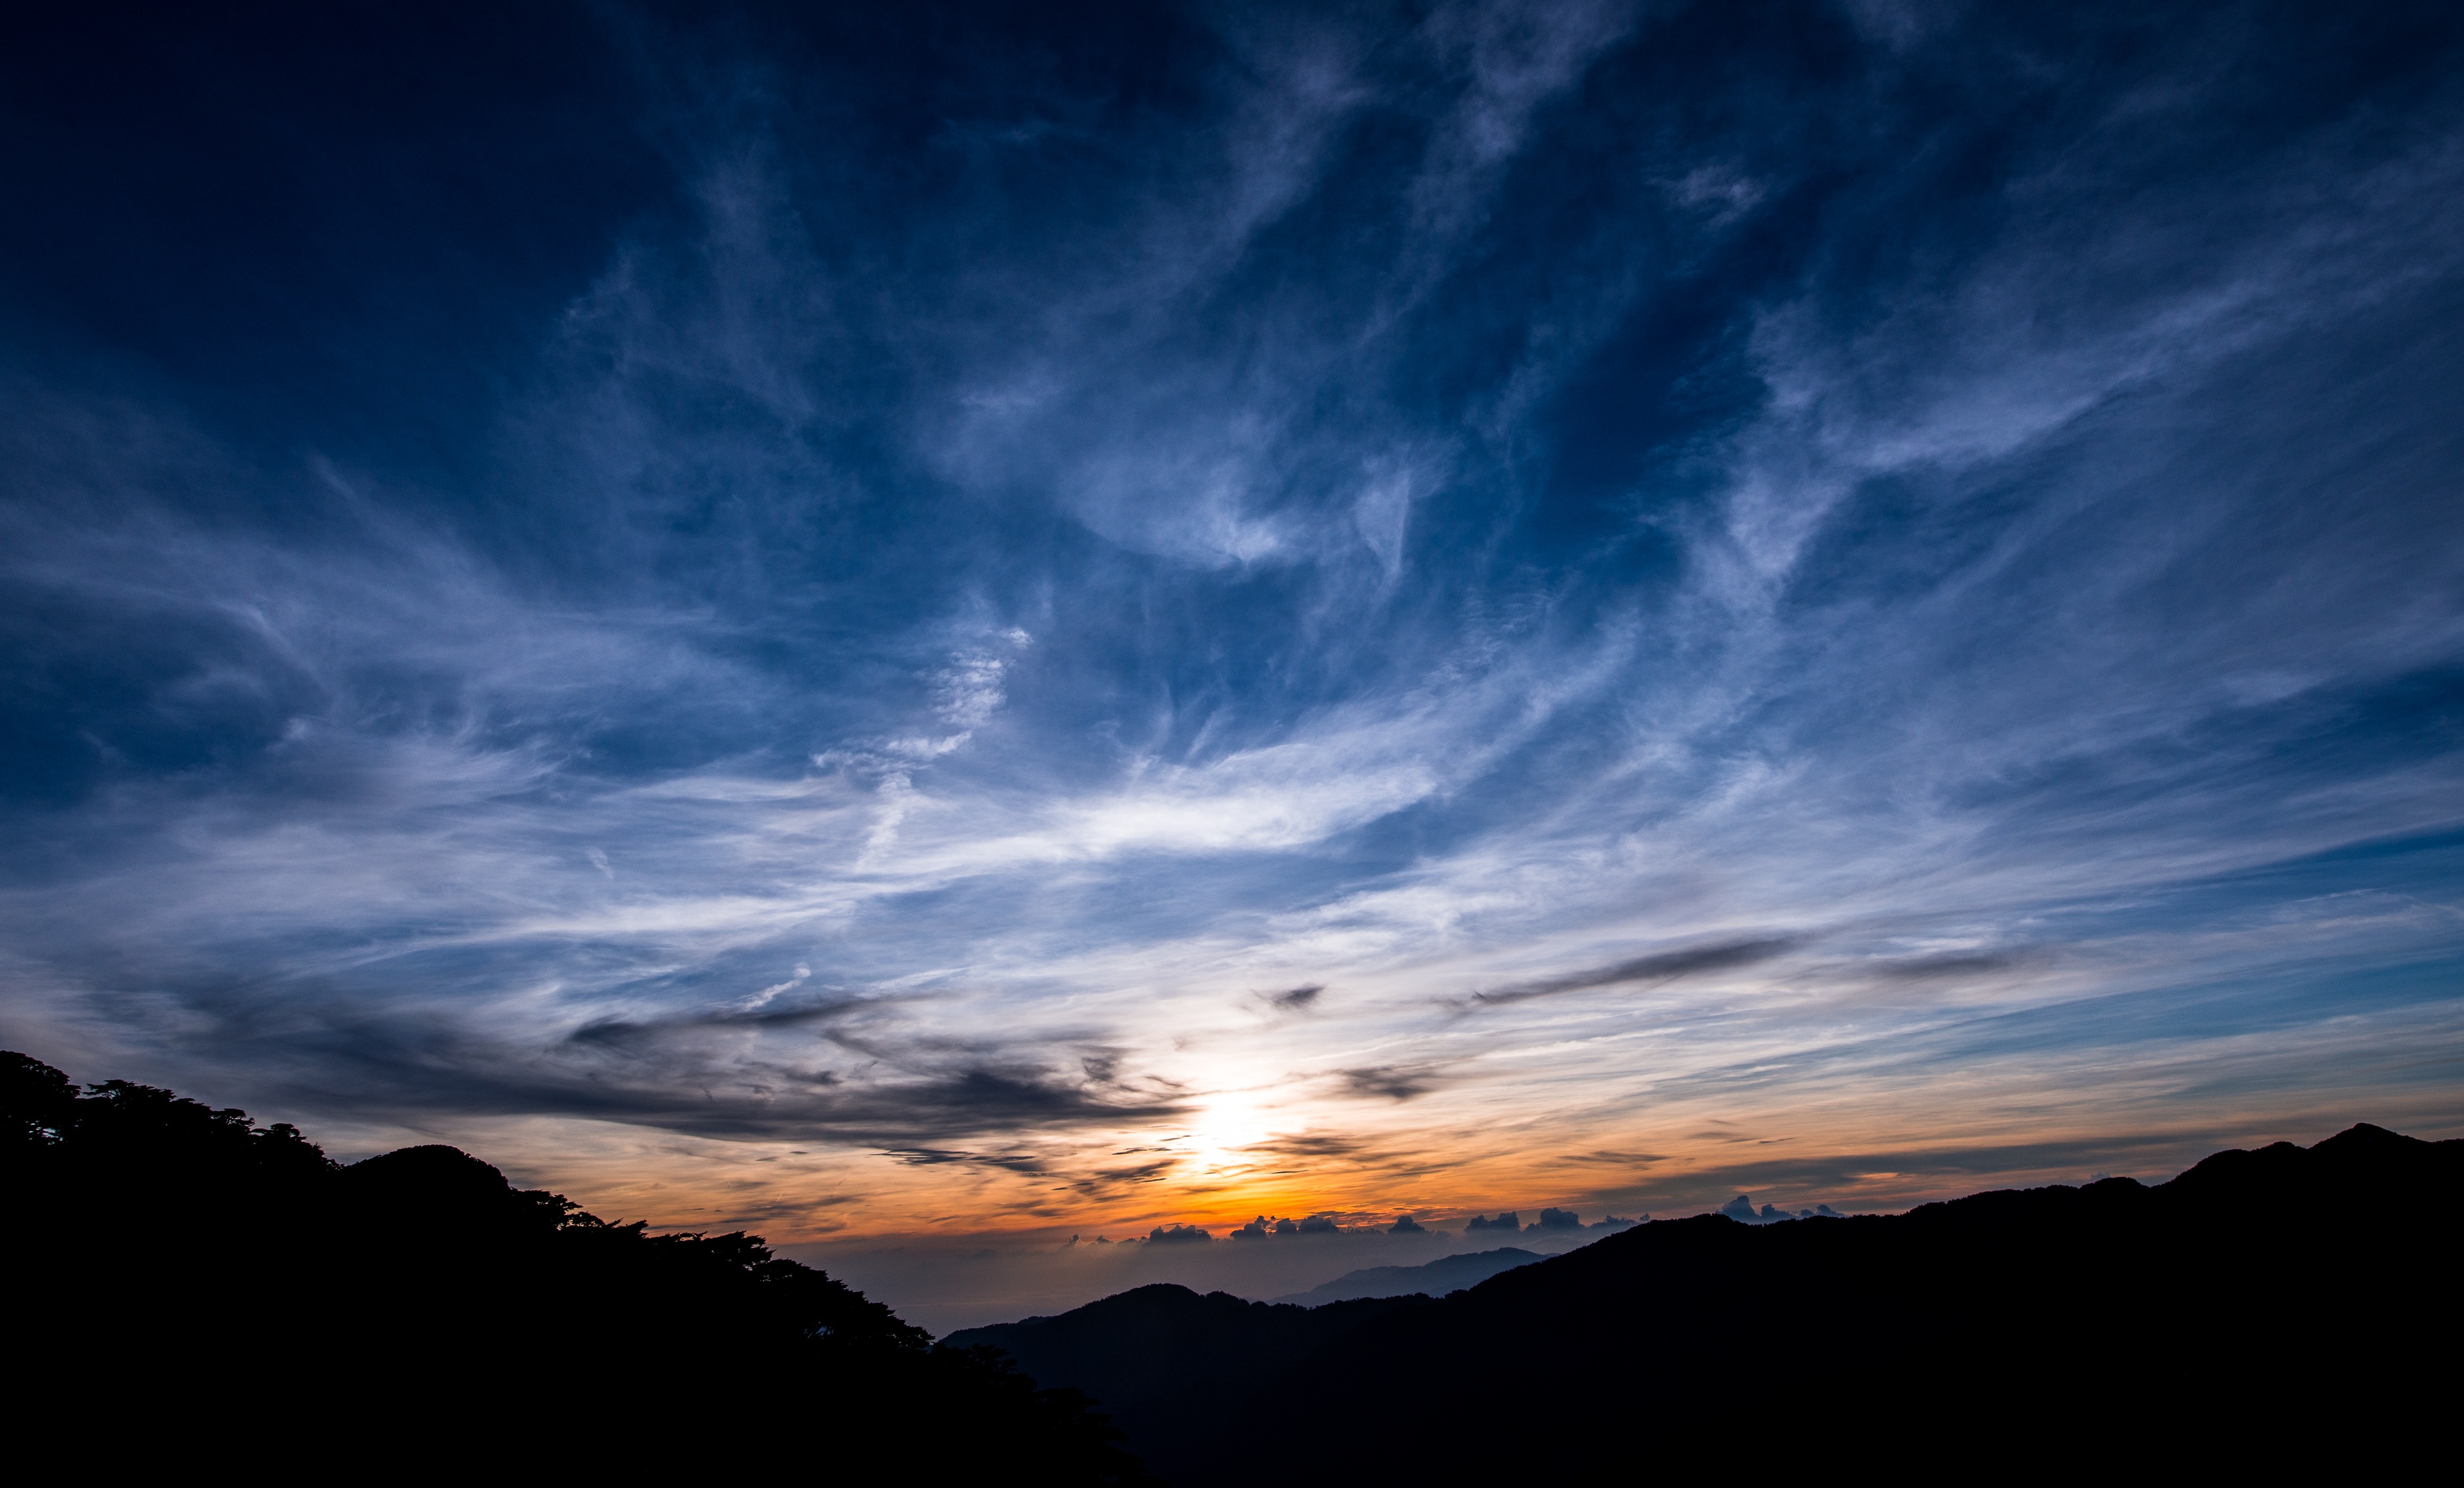
horizon, mountain, cloud, sky, sunrise, sunset, sunlight, morning, dawn, atmosphere, dusk, evening, cumulus, darkness, afterglow, meteorological phenomenon, red sky at morning